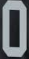
Number: 0